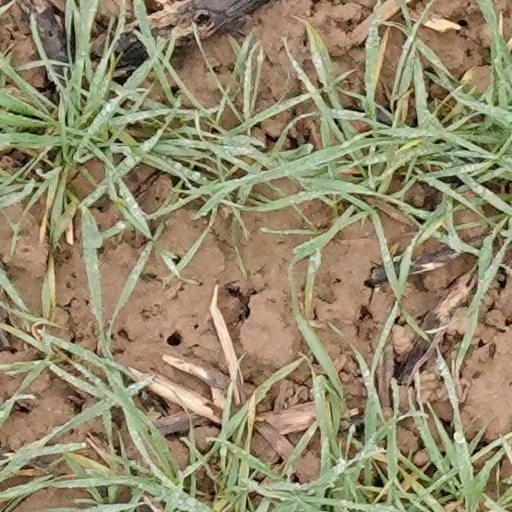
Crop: wheat